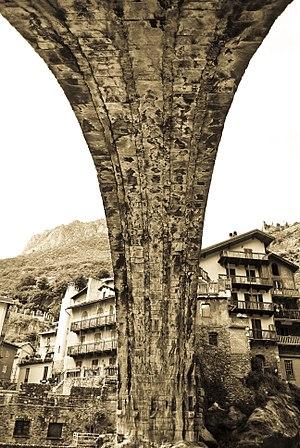
Le pont romain Pont-Saint-Martin dans la municipalité du même nom, Val d'Aoste (Italie)